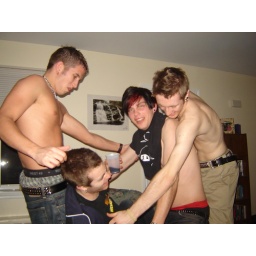
crazy ass bike ride in the house